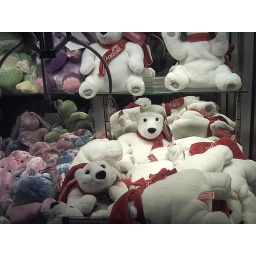
bear in a box (from me)